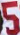
Number: 5